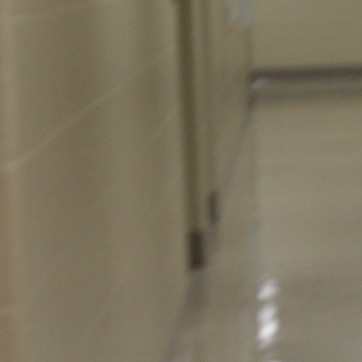
Material: tile